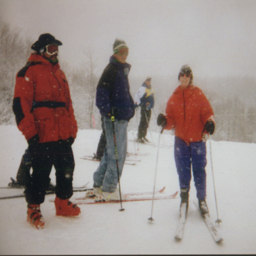
A group of people standing on skis in the snow.
Skiers pose for pictures during a snowy day.
There are a few skiers standing together on a hill
A group of people in the snow on skis.
A group of people of people on top of skies.